List of United States Navy oilers

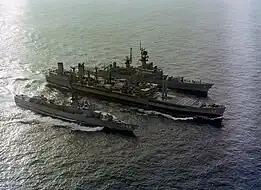
USNS "Mispillion" (T-AO-105) conducting an underway replenishment.

The following is a list of United States Navy oilers (hull designations AO, AOE, AOL, AOR and AOT). It does not include gasoline tankers (AOG) or submarine oilers (AOSS).